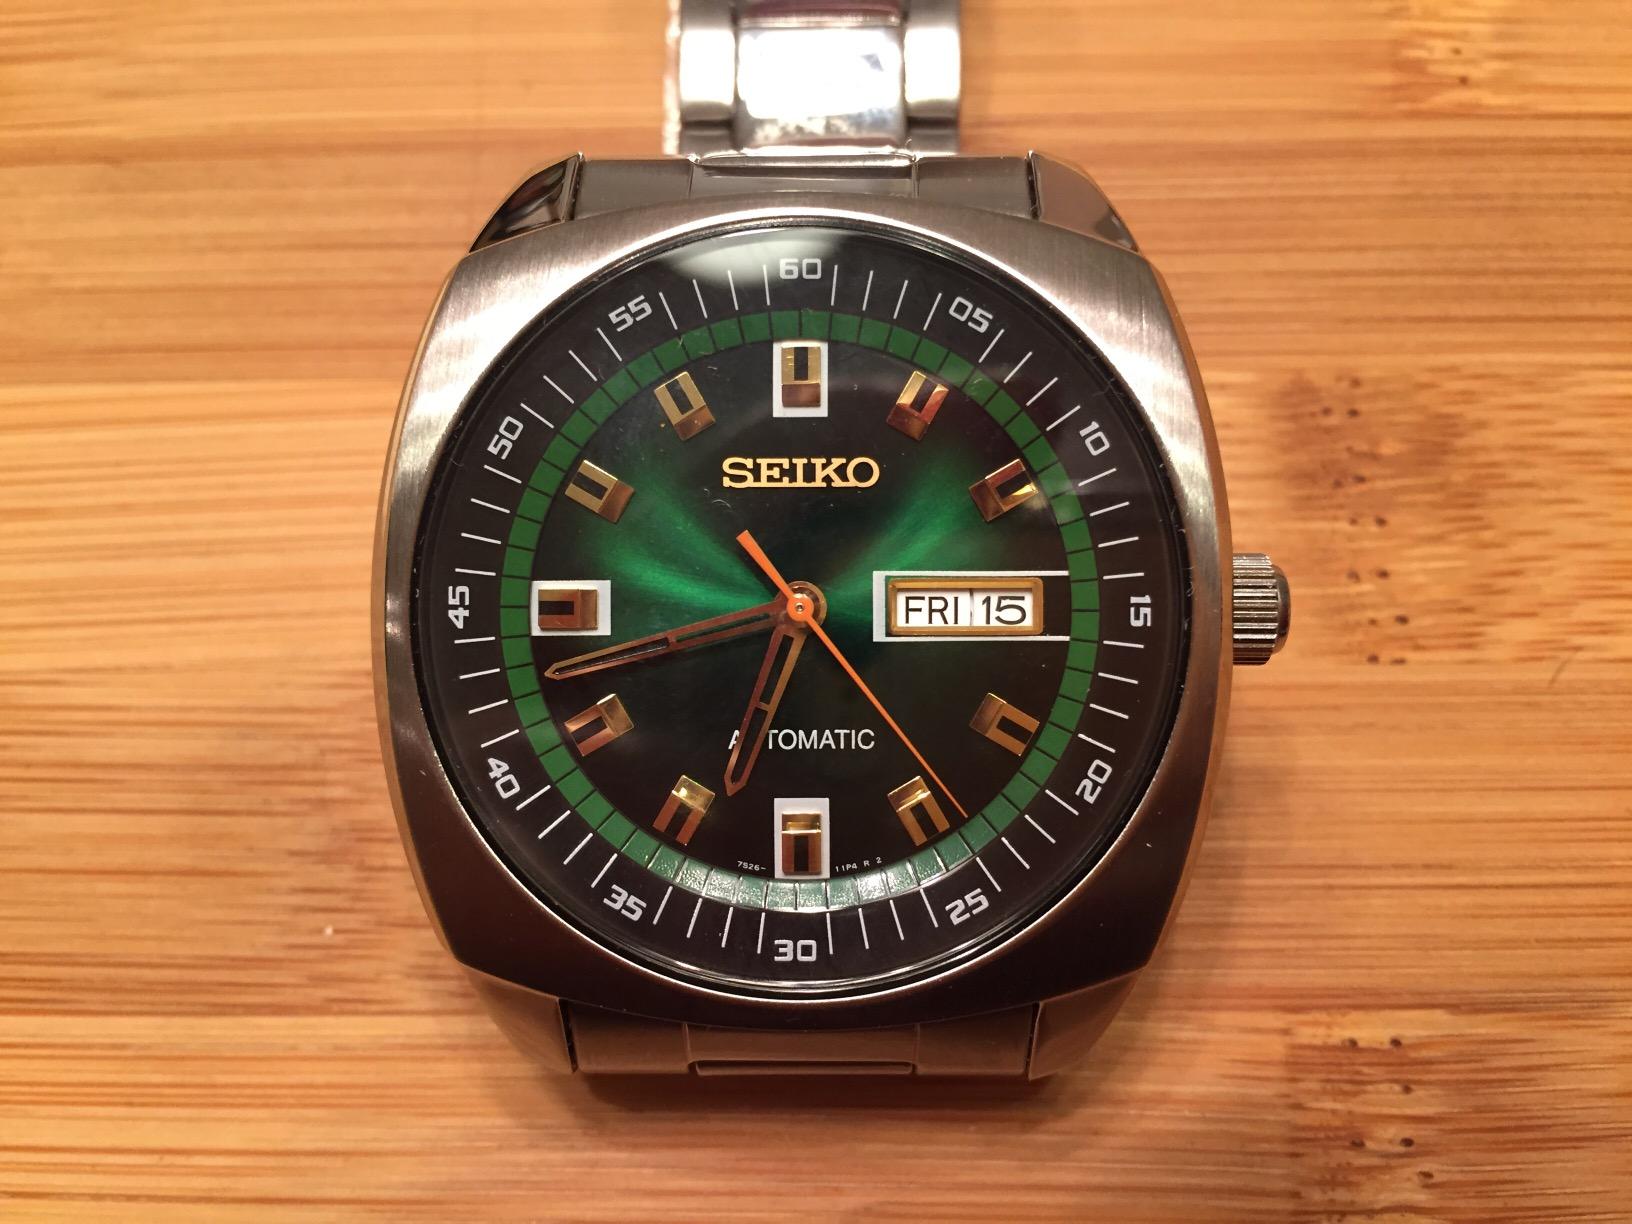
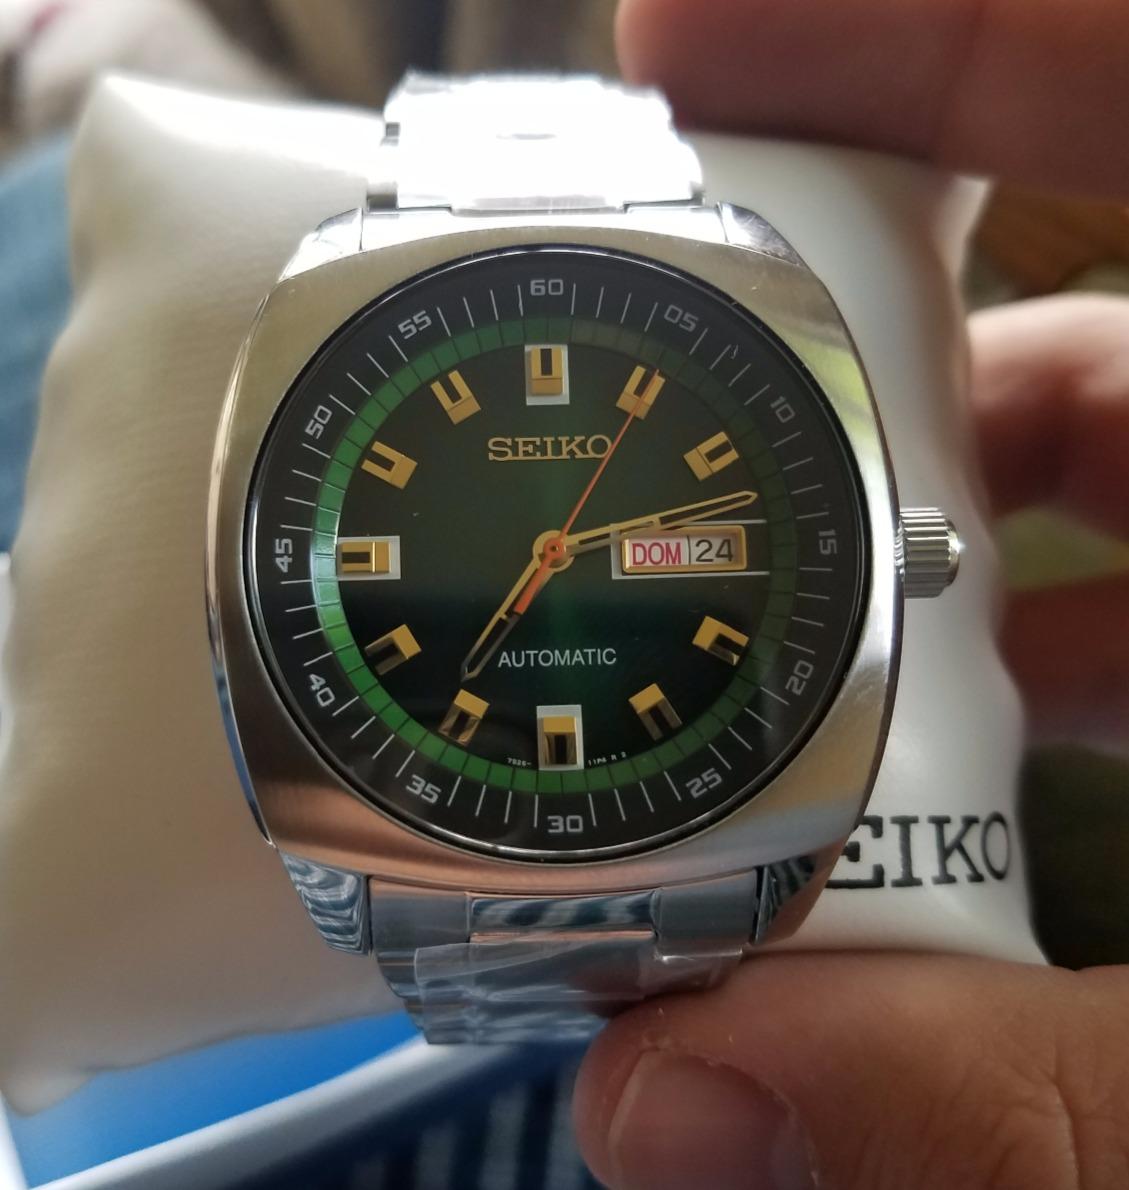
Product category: accessories_watch
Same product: yes